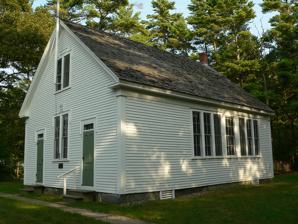
Building: Division No. 9 School
Country: United States of America
Year built: 1900
United States historic place Division No. 9 School U.S. National Register of Historic Places Show map of Maine Show map of the United States Nearest city Wells, Maine Coordinates 43°18′23″N 70°41′27″W / 43.30639°N 70.69083°W / 43.30639; -70.69083 Area less than one acre Built 1900 ( 1900 ) Built by Leander J. Littlefield NRHP reference No. 95001463 Added to NRHP December 14, 1995 The Division No. 9 School is a historic former one-room schoolhouse on Maine State Route 9 in Wells, Maine .  Built in 1900, it is the best-preserved of the town's surviving district school buildings, and is now a museum owned by the town.  It was listed on the National Register of Historic Places in 1995. Description and history The Division No. 9 School is located on the south side of Maine State Route 9 in rural southwestern Wells, east of its junction with Bragdon Road.  It is set on a small grassy lot surrounded by forest.  It is a single-story wood-frame structure with a front-facing gable roof, clapboard siding, and a granite foundation.  The front facade has a pair of matching entrances flanking a doubled sash window at the center, with a slightly smaller similar window pair in the gable above.  The doors are topped by transom windows, and both doors and windows have drip molding caps.  The west facade has two groups of three sash windows flanking a single sash window, and the east facade has two sash windows.  The south side of the building has a shed-roof ell, which contains the building's bathrooms and a woodshed.  The interior of the building is well preserved, with tongue-and-groove wainscoting in both the entrance vestibules and the classroom. The school was built in 1900 by a local contractor for a total cost (including land) of $873.72; the ell was added in 1917 for $300.  The previous school for this district had been located across the street.  This school remained in service until 1948, and was designated a local landmark in 1992.  It is the best-preserved of nine surviving district schoolhouses in the town. See also National Register of Historic Places listings in York County, Maine References